You Don't Love Me (No, No, No)

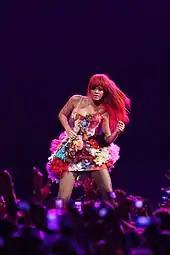
Rihanna (pictured) recorded a cover of the song.

In 1994, French rapper and singer Melaaz released a cover version titled "Non, Non, Non" with French lyrics.